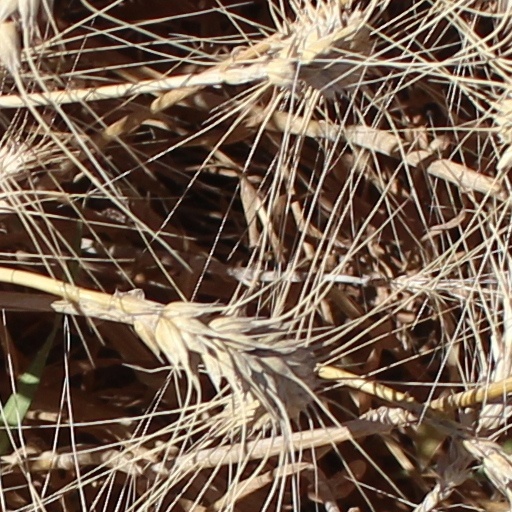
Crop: wheat